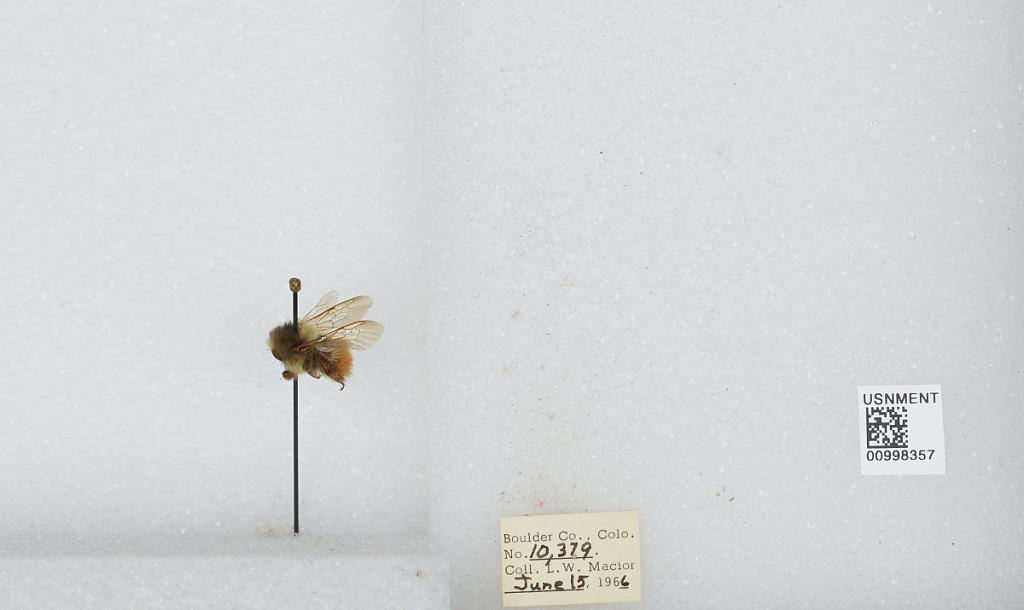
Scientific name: Bombus (Pyrobombus) melanopygus Nylander
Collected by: L. Macior
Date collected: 1966-6-15
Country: United States
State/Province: Colorado
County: Boulder
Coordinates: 40.015, -105.27